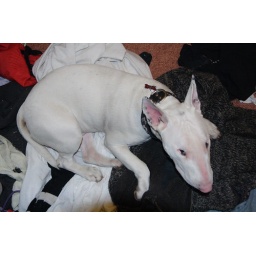
Spud decided to make himself a new bed by pulling all my dirty washing out of my washing basket